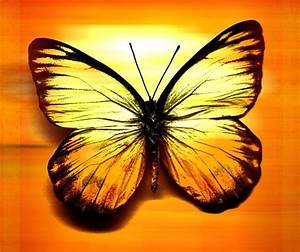
Label: butterfly